Princess Iron Fan

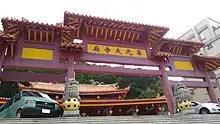
The Huaguang Great Emperor Temple

Once inside, Sun Wukong kicked and punched Princess Iron Fan's guts until she was in so much pain that she gave him a fan. However, the fan turned out to be a fake fan which intensified the flames instead of putting them out. Having barely escaped from the fire, Sun Wukong returned, pretending to be her husband through shape shifting and obtained the real fan. Soon afterwards, the real husband came home. Angry at what had happened, he pretended to be Zhu Bajie also through shape shifting and offered to carry the big fan. Lost in the moment of victory, Sun Wukong carelessly believed the Bull King and handed over the fan. Later, the Jade Emperor sent his heavenly troops to help Sun Wukong defeat Bull Demon King and Princess Iron Fan for good, and she was forced to give them the real fan. After using the fan to extinguish the fire on the Flaming Mountain, Sun Wukong forgave the princess and returned the fan to her. The princess continued her spiritual practice, and eventually achieved success.